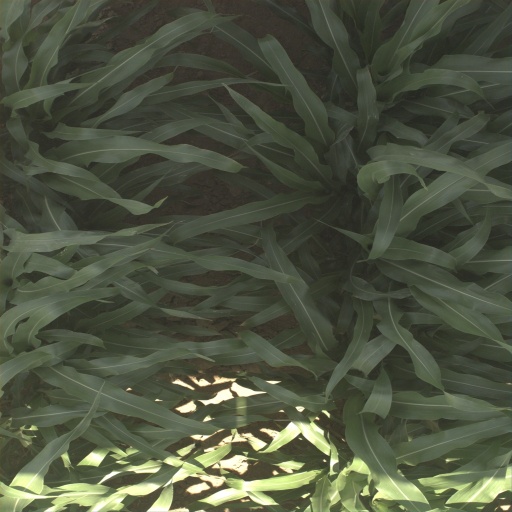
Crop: sorghum